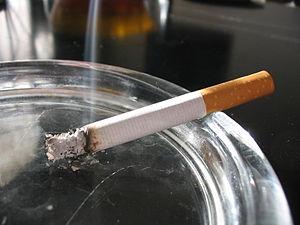
Un feu couvant est la forme de combustion, lente, sans flamme et à basse température, entretenue par la chaleur dégagée lorsque l'oxygène attaque la surface d'un combustible.
Quai des blondes est un film français réalisé par Paul Cadéac et sorti en 1954.
Le tabagisme est l'« intoxication aiguë ou chronique de nature physiologique et psychique provoquée par l'abus du tabac ». Par extension, ce terme désigne également la consommation de tabac en général. Il est parfois spécifié tabagisme actif par opposition au tabagisme passif qui qualifie l'inhalation involontaire de la fumée de tabac contenue dans l'air environnant, ou l'inhalation de dépôts secondairement en suspension dans l'air. Outre la dépendance, le tabagisme est responsable de nombreuses maladies dont plus d'une dizaine de cancers différents et des maladies cardiovasculaires, qu'il soit actif ou passif. Le tabagisme est la première cause de mortalité évitable dans le monde, ce qui en fait un problème majeur de santé publique.
Une drogue est un composé chimique, biochimique ou naturel, capable d'altérer une ou plusieurs activités neuronales et/ou de perturber les communications neuronales. La consommation de drogues par l'homme – afin de modifier ses fonctions physiologiques ou psychiques, ses réactions physiologiques et ses états de conscience – n'est pas récente. Certaines drogues peuvent engendrer une dépendance physique ou psychologique. L'usage de celles-ci peut avoir pour conséquences des perturbations physiques ou mentales. Pour désigner les substances ayant un effet sur le système nerveux, il est plus généralement question de psychotrope.